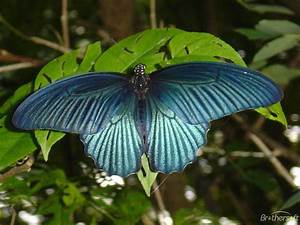
Label: farfalla